Dasvi

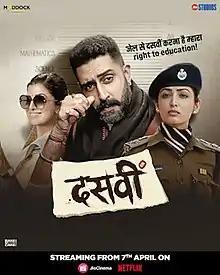
Official release poster

Dasvi is a 2022 Indian Hindi-language social comedy film directed by debutante Tushar Jalota and produced by Dinesh Vijan under his banner Maddock Films in collaboration with Jio Studios as well as Shobhna Yadav and Sandeep Leyzell under Bake My Cake Films. It stars Abhishek Bachchan, Yami Gautam and Nimrat Kaur.